Naparima College

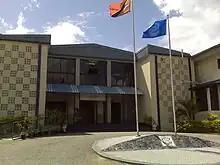
Main building

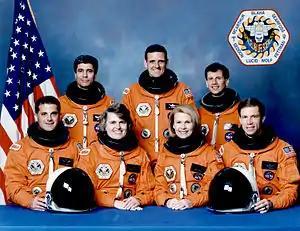
The crew onboard STS-58.

1993 Naparima College establishes direct voice contact with NASA's Space Shuttle Columbia, specifically STS-58, whilst it was in orbit. Its missions were primarily devoted to experiments concerning the physiological effects in space. This was the first in-flight use of the "Portable In-flight Landing Operations Trainer" (PILOT) simulation software.